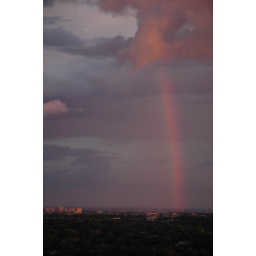
Rainbow, as taken from our 29th floor balcony in Toronto